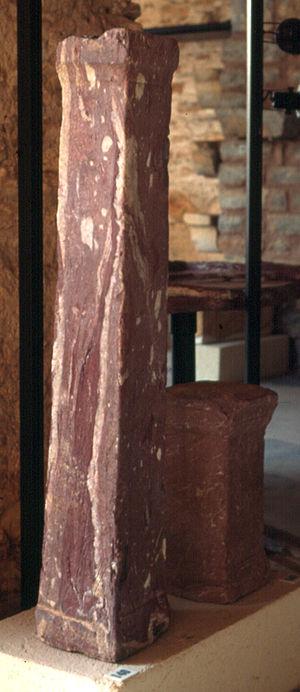
Cet article présente la liste des variétés de marbres antiques, de différentes couleurs, utilisées durant l'Antiquité et surtout l'Empire romain.